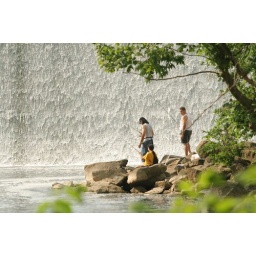
Fishing at the dam on Memorial Day in the late afternoon. The water appears to be hanging like curtains on the dam.